Douglas Brunt

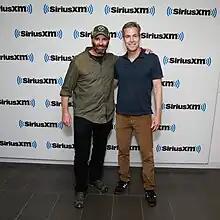
Doug Brunt (right) with author Jack Carr at the SiriusXM studios in New York City, June 2023

In October 2022, Brunt launched the show "Dedicated with Doug Brunt" in partnership with SiriusXM. Brunt has long-form conversations with authors, and begins each show by mixing the favorite cocktail of his guest. Guests of the show include Jennifer Egan, Amor Towles, Lee Child, James Patterson, Min Jin Lee, David Duchovny, Rick Springfield, Anna Quindlen, Marlon James, Dennis Lehane, Nelson DeMille, Steve Forbes, Diana Gabaldon, Jess Walter, Emily St. John Mandel, and Brad Thor.